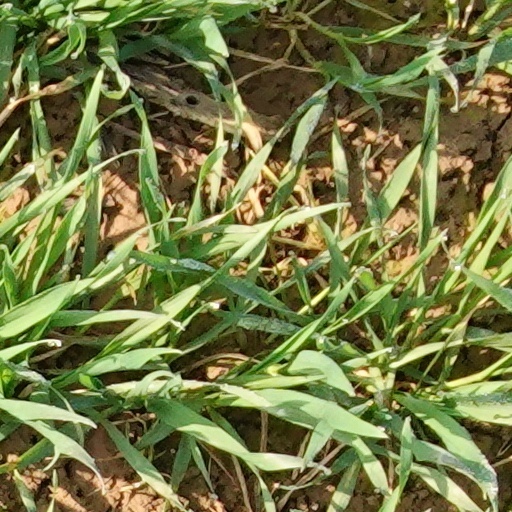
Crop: wheat